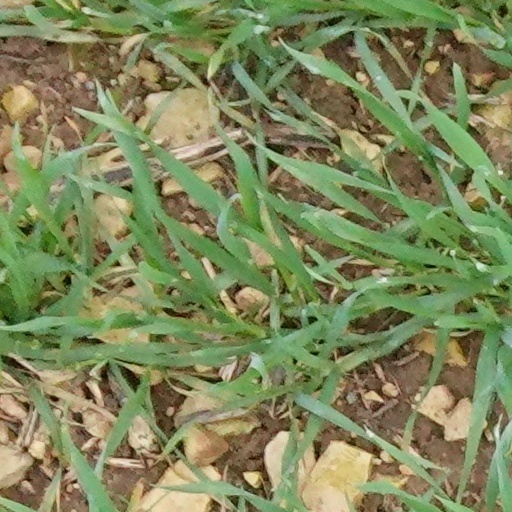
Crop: wheat